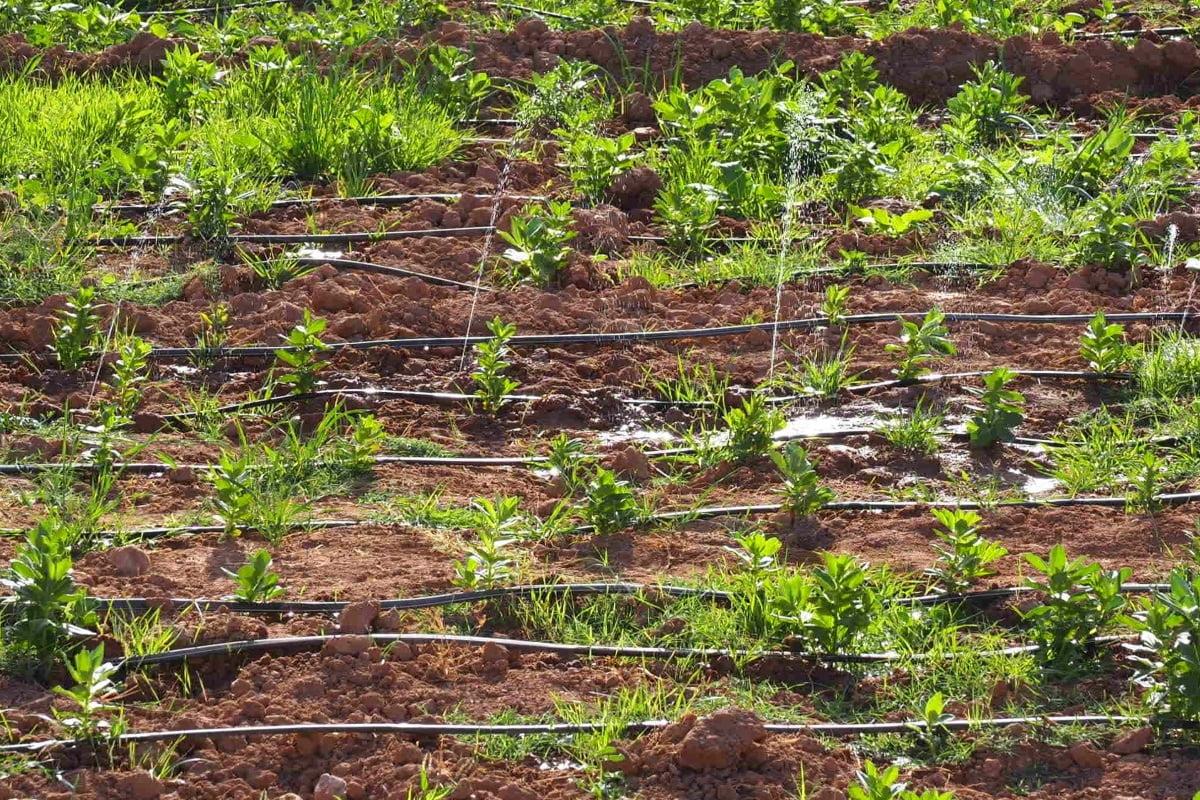
Hili ni kilimo ya mfumo ya umwagiliaji. Kuna bomba la maji linalo nyunyuzia mimea maji kwenye shamba. Mimea inaonekana kunawiri vizuri.